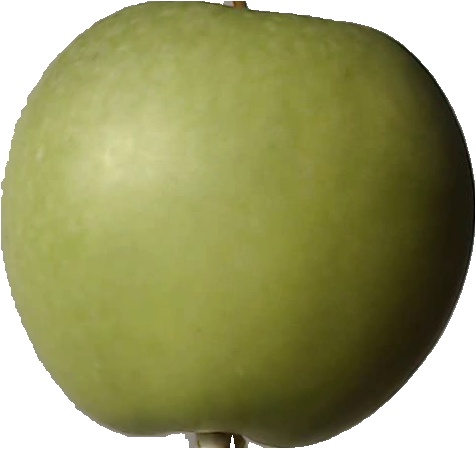
Label: apple_granny_smith_1